Spynie Palace

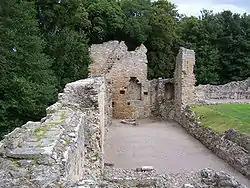
The early living quarters

The stone buildings first appeared in the 13th century with the establishment of what was thought to have been a chapel and which had coloured glass windows.